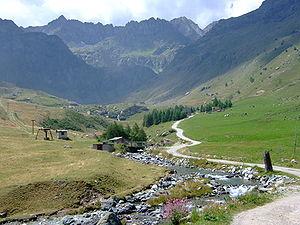
Le Pô naissant au-dessus de Crissolo
Le val Pô est une vallée du Piémont située dans la province de Coni. Elle fait partie de la communauté de montagne des vallées du Viso.